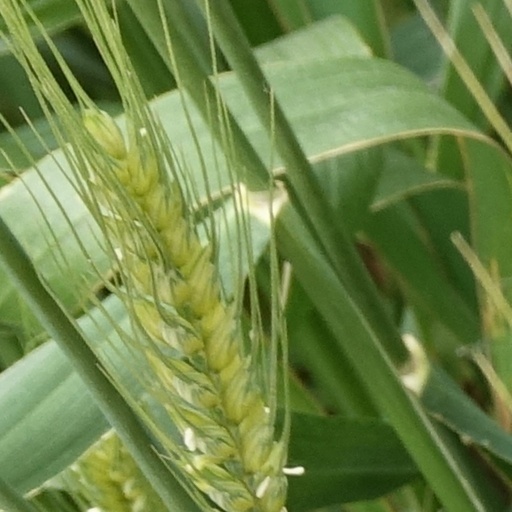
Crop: wheat